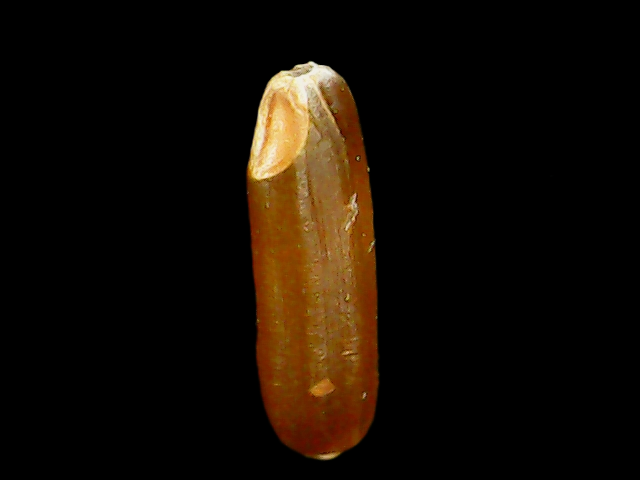
Rice variety: Binadhan20